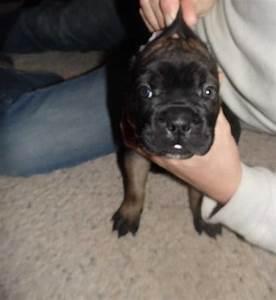
dog